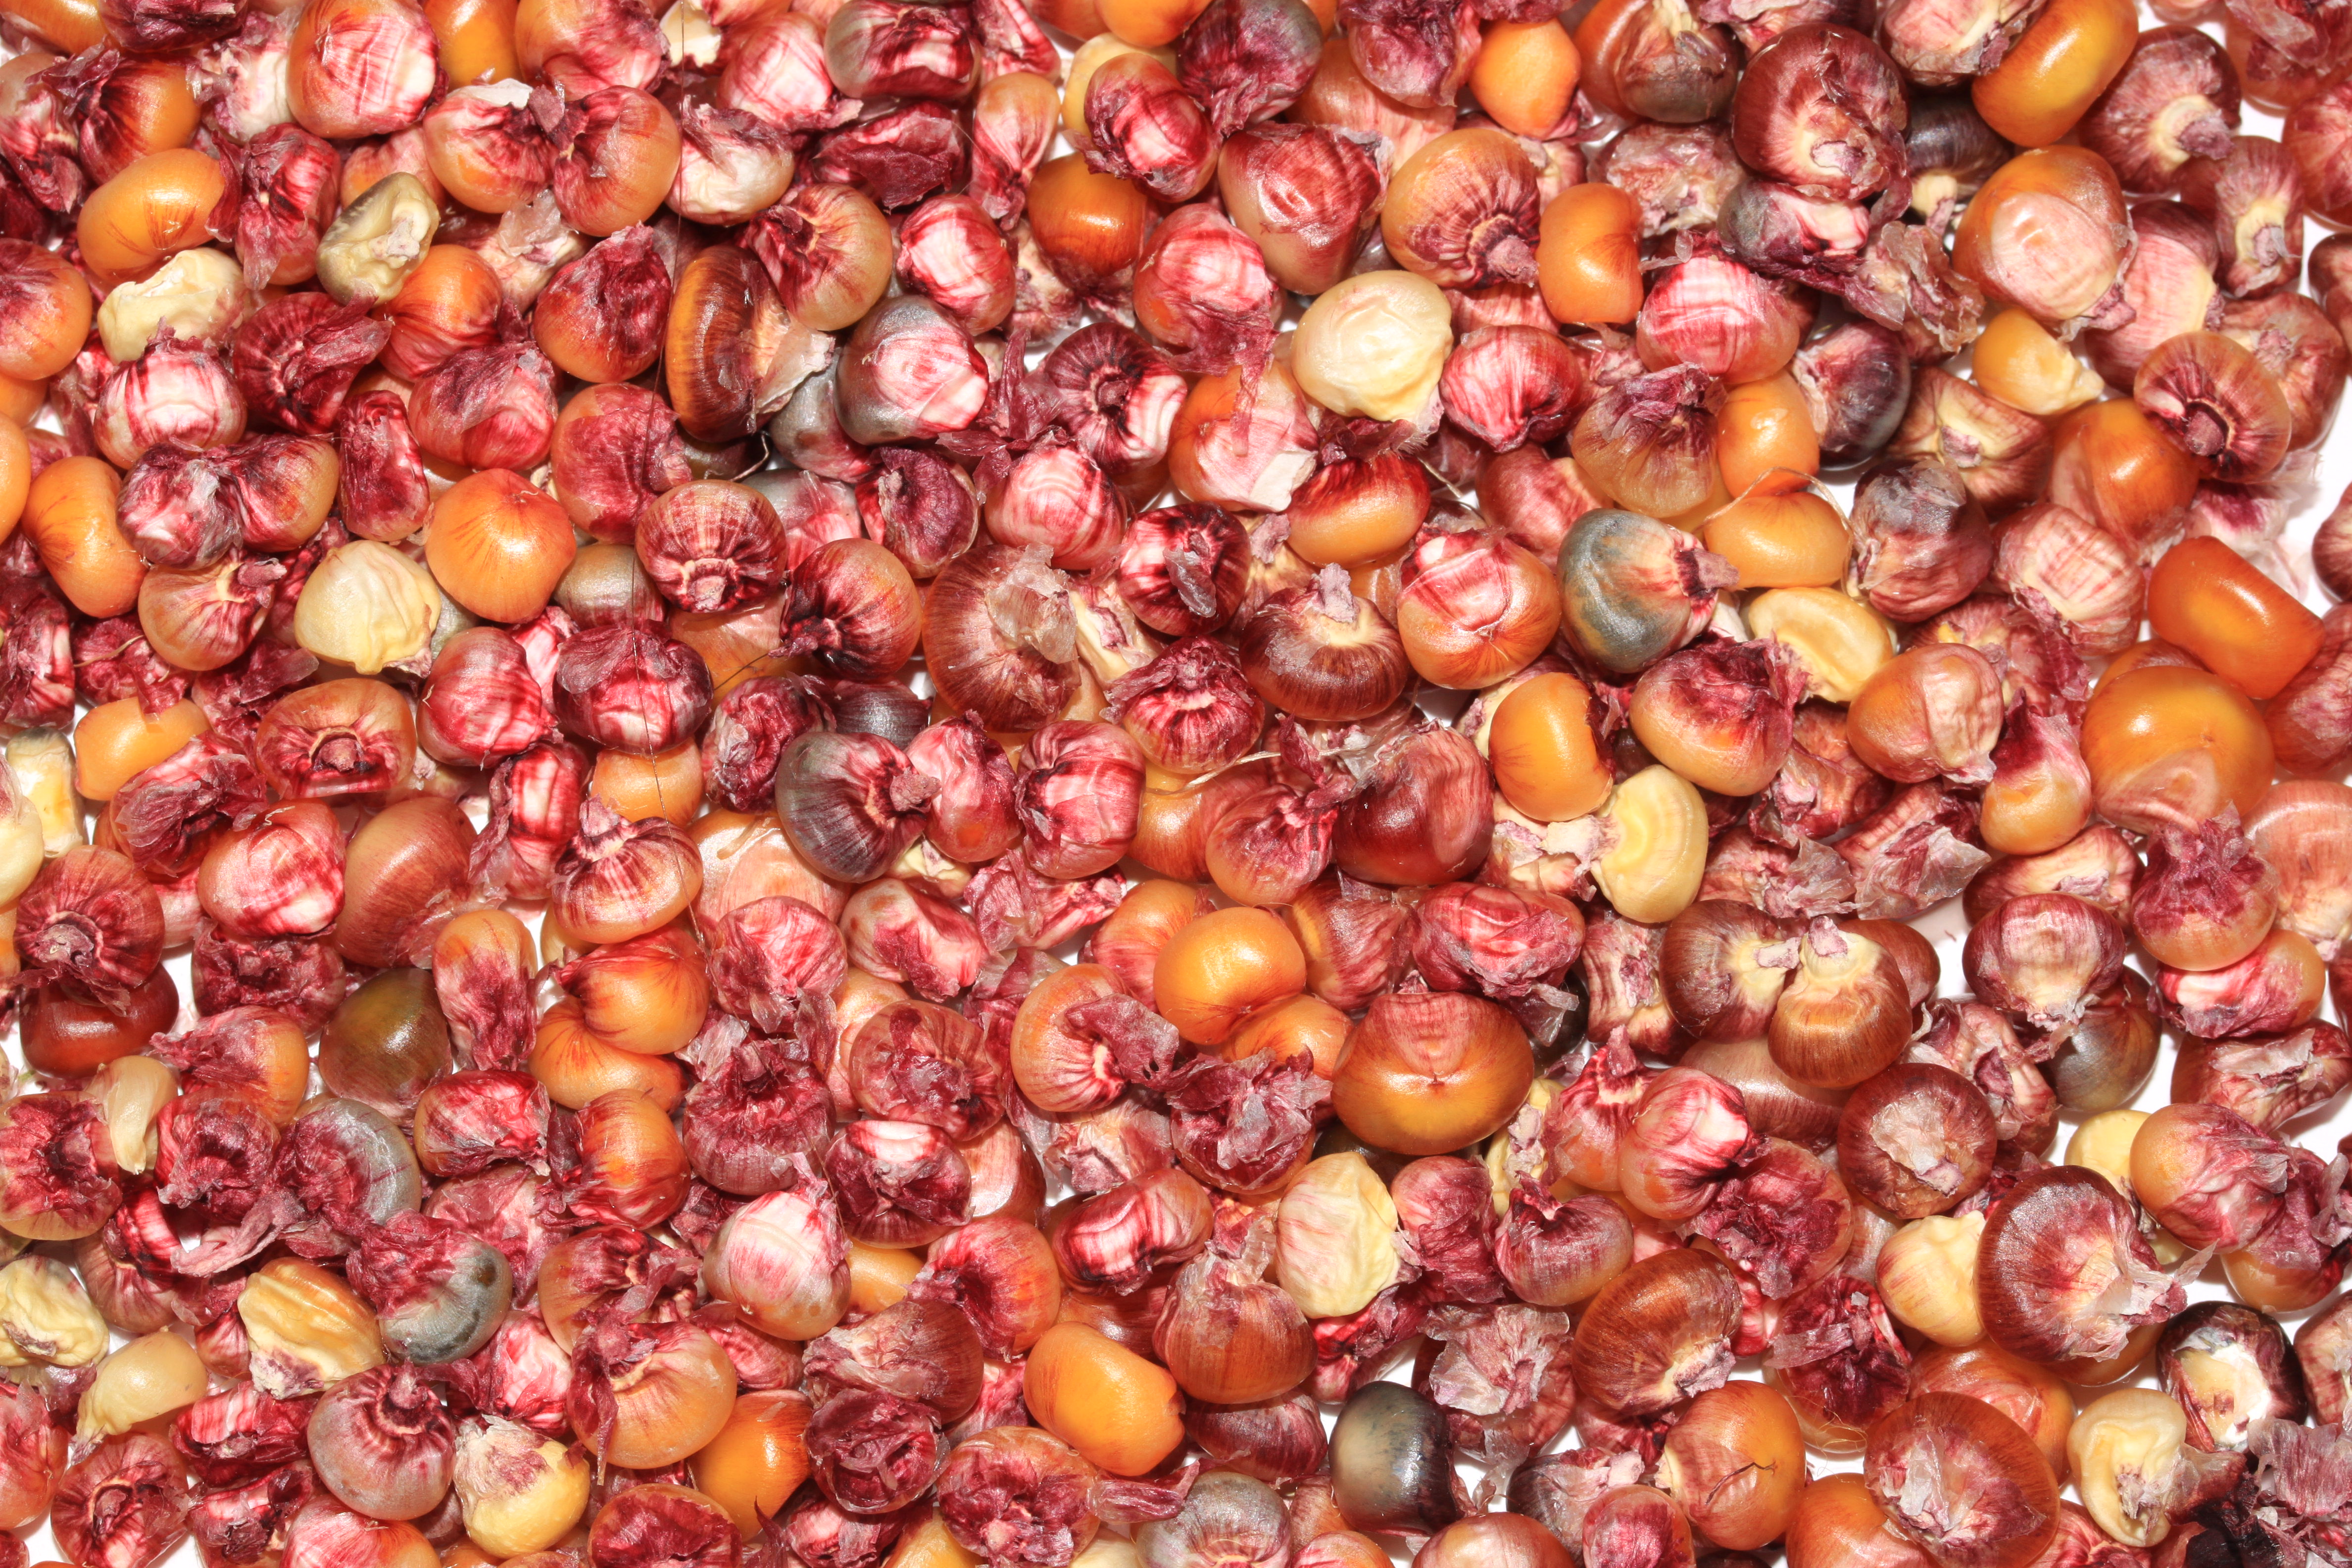
plant, fruit, dish, food, produce, vegetable, cranberry, uk, peterborough, flowering plant, shallot, land plant